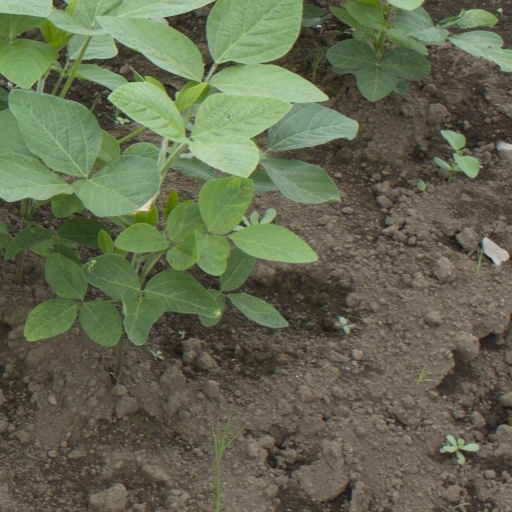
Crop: soybean